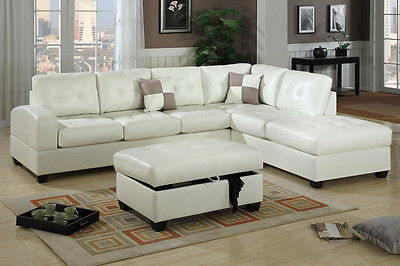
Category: sofa